Sunset Tunnel

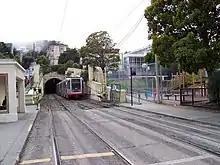
The N Judah entering the eastern portal of the Sunset Tunnel, by Duboce Park

Bion J. Arnold proposed a Mission–Sunset Tunnel in his "Report on the Improvement and Development of the Transportation Facilities of San Francisco" of March 1913. In Arnold's scheme, the Mission–Sunset Tunnel would start at Eureka Valley station, which was proposed as the transfer station for passengers needing service through the Twin Peaks Tunnel. The Mission–Sunset Tunnel would serve as a feeder bringing rail, automobile, and pedestrian traffic from the Panhandle region to the planned Market Street subway. It would also improve service to the Sunset District from the Mission and other areas south of Market, as existing routes were circuitous or limited.